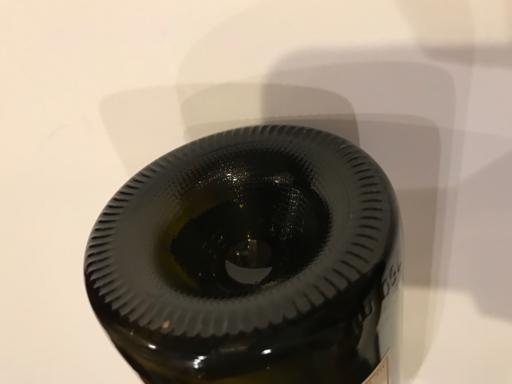
Label: glass